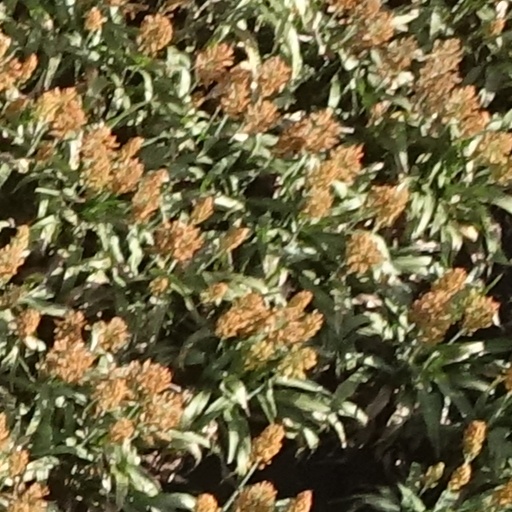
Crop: sorghum